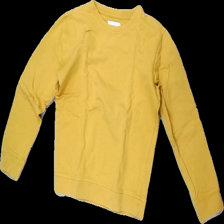
View: front
Type: Sweater
Category: Children
Brand: Not in the list
Brand text on label: DMD
Colors: Yellow
Material: 100% Cotton
Cut: Regular, C-collar
Size: 134
Season: All
Price range: 50-100
Recommended usage: Reuse
Description: yellow swetashirt